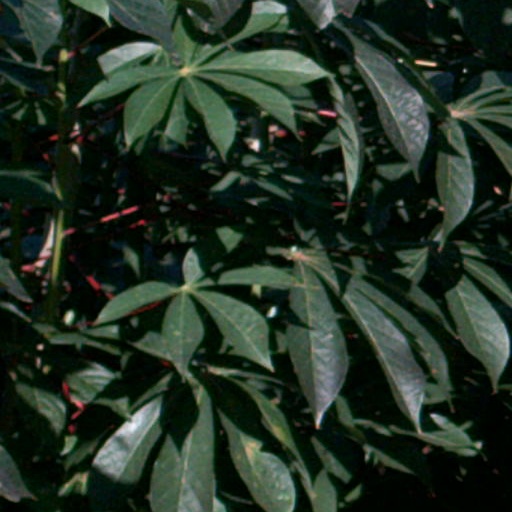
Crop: cassava